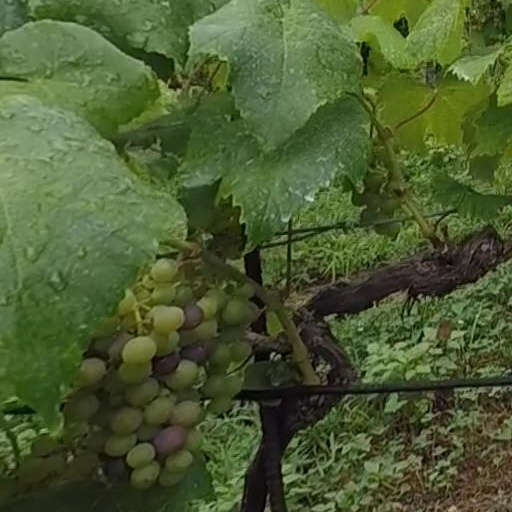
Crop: grape